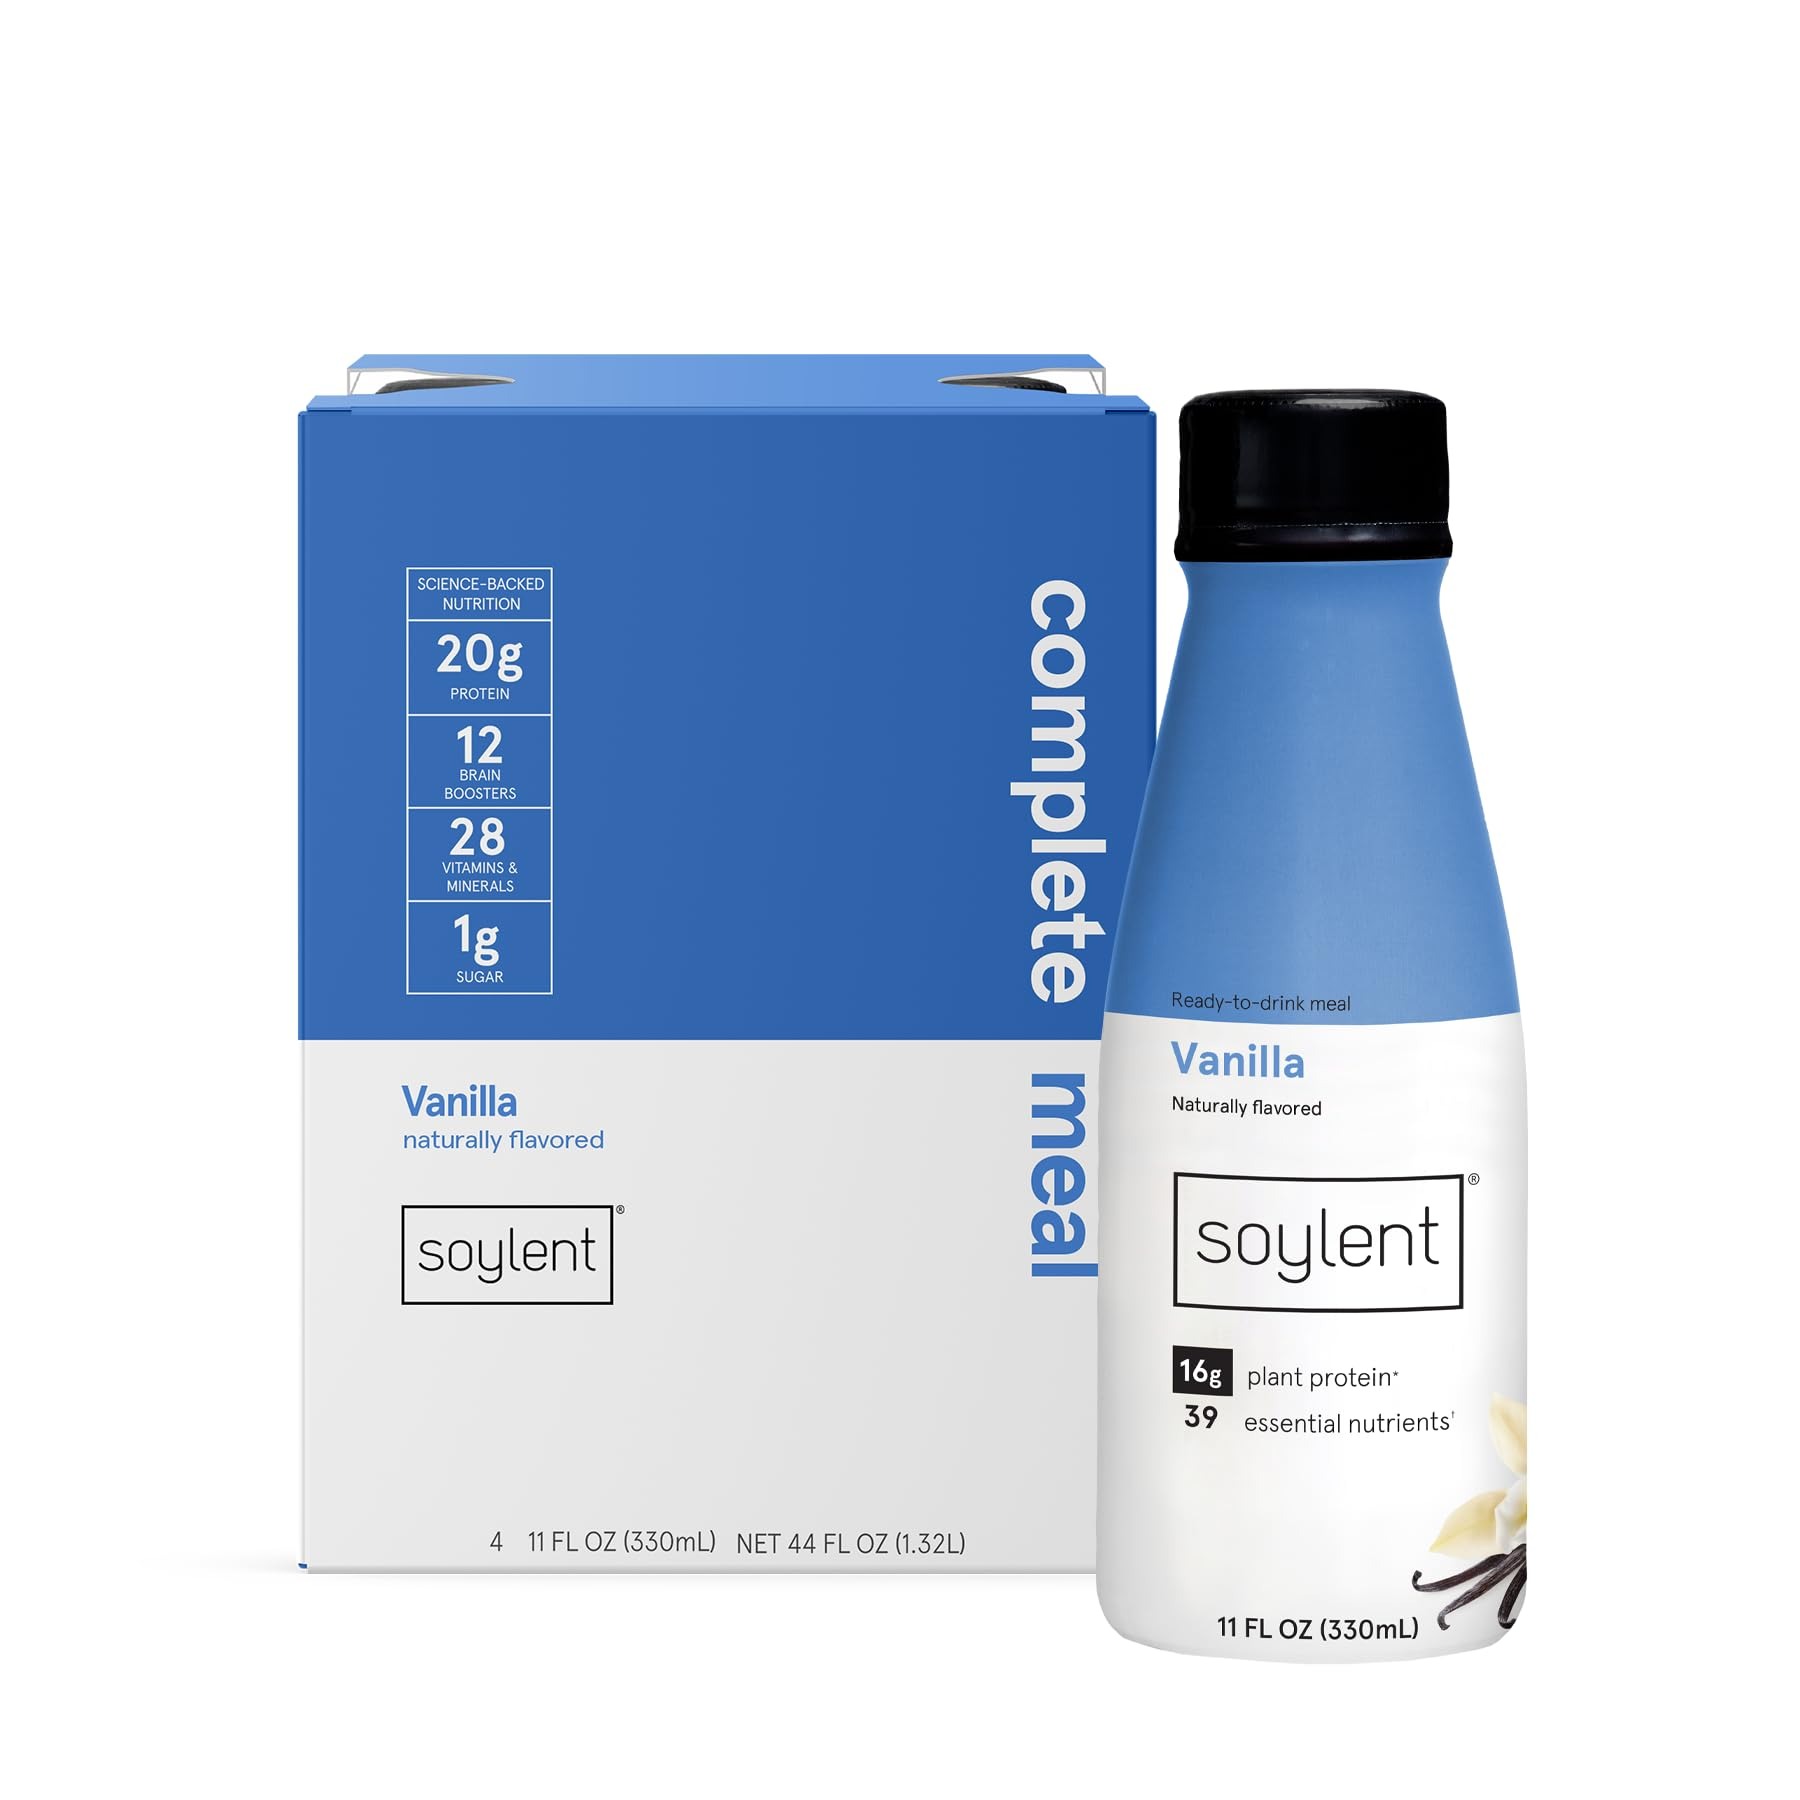
Item Name: Soylent Vanilla Plant Protein Meal Replacement Shake, 11 Fl Oz, 4 Bottles - Packaging and Flavor May Vary
Bullet Point 1: Contains 11oz bottles of Soylent Plant Protein Meal Replacement Nutrition Shake, packaging may vary.
Bullet Point 2: A velvety-smooth, subtly sweet classic vanilla Complete Nutrition plant-based shake that makes a quick, convenient nutrient dense meal replacement and nutritional supplement.
Bullet Point 3: 16g of PLANT-BASED PROTEIN helps supports lean muscle mass maintenance, and satiety to keep you going throughout the day.
Bullet Point 4: 39 ESSENTIAL NUTRIENTS: 28 vitamins and minerals, 9 amino acids, omega-3, omega-6 help you get all the nutrients you need to meet your body’s daily nutritional needs, support your immune system and a healthy lifestyle.
Bullet Point 5: 1g TOTAL SUGARS and 320 CALORIES of slow burning carbs to help you get full and stay full. Low GI.
Bullet Point 6: HEALTHY FATS: 470mg omega-3 fatty acids support heart health
Bullet Point 7: No Artificial Flavors or Colors, Vegan, Gluten Free, Nut Free, Kosher
Product Description: Pre Post Workout
Value: 44.0
Unit: Fl Oz

Price: 9.99